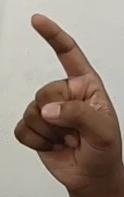
ASL sign: Z